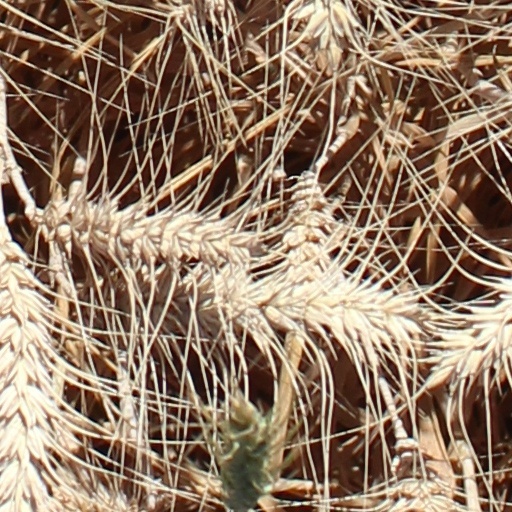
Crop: wheat